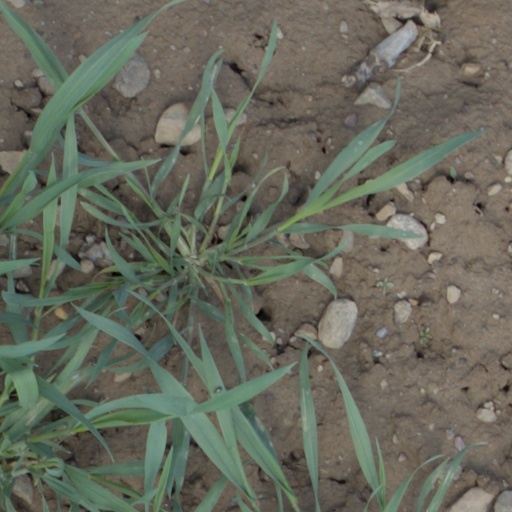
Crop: wheat